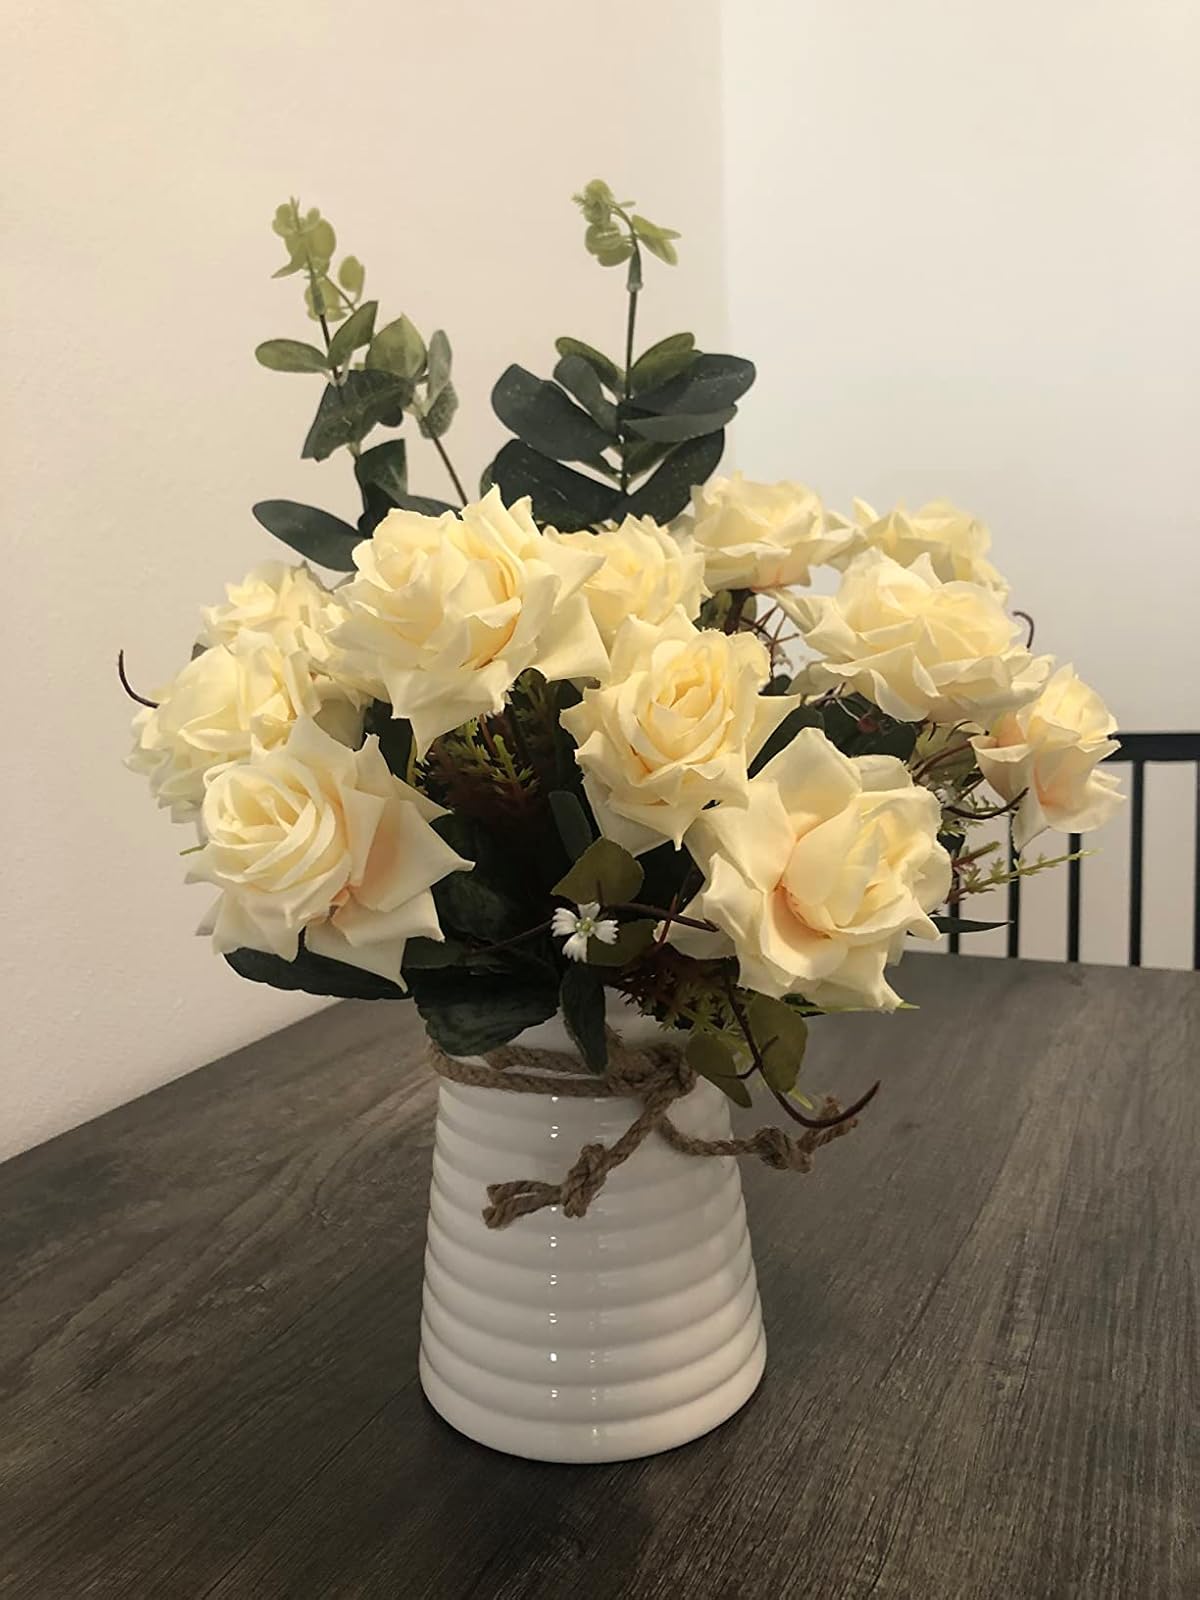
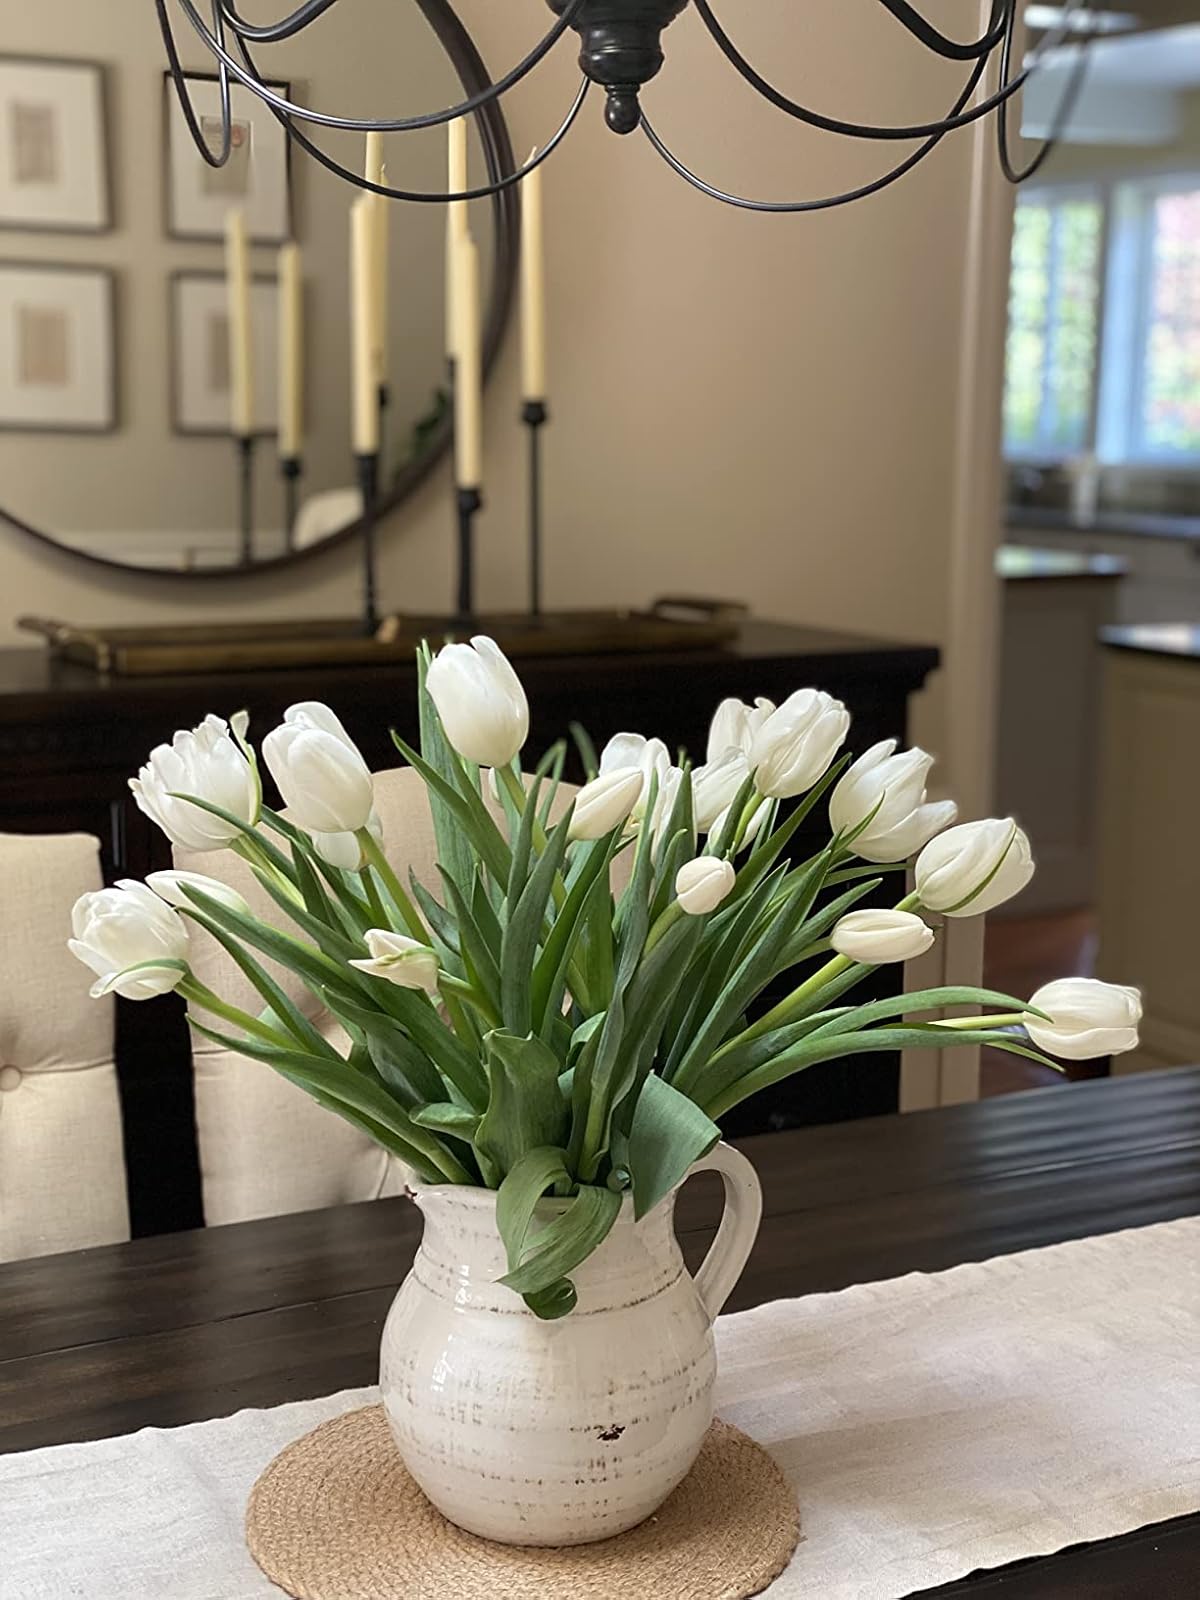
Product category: vase
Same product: no